Kutno Rose Festival

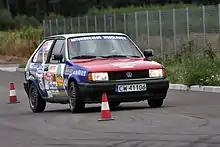
Rally of The Rose in Kutno

Initiated for the first time in 2009, the rally has a 60 kilometers long route which begins on the Pope John Paul II st. and lead through the Kutno industry zone to end at the city center. Every car driver can take part in the rally (number of crews had been limited to 50). However, cars with valid car inspection and OC+NNW insurance are required. Second edition of the event is planned to take place on The Rose Festival in 2010.